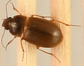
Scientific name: Amara quenseli
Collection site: Onaqui NEON (ONAQ), plot ONAQ_016